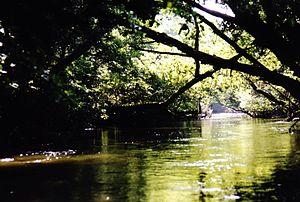
Le courant d'Huchet est un fleuve côtier présent sur les communes de Léon, Vielle-Saint-Girons et Moliets-et-Maâ, dans le département français des Landes. Appartenant à la famille des courants landais, il est l'exutoire de l'étang de Léon et se jette dans l'océan Atlantique au niveau de la commune de Moliets-et-Maâ. Le site est rendu célèbre au début du XXᵉ siècle par Maurice Martin, l'« inventeur » de la Côte d'Argent.